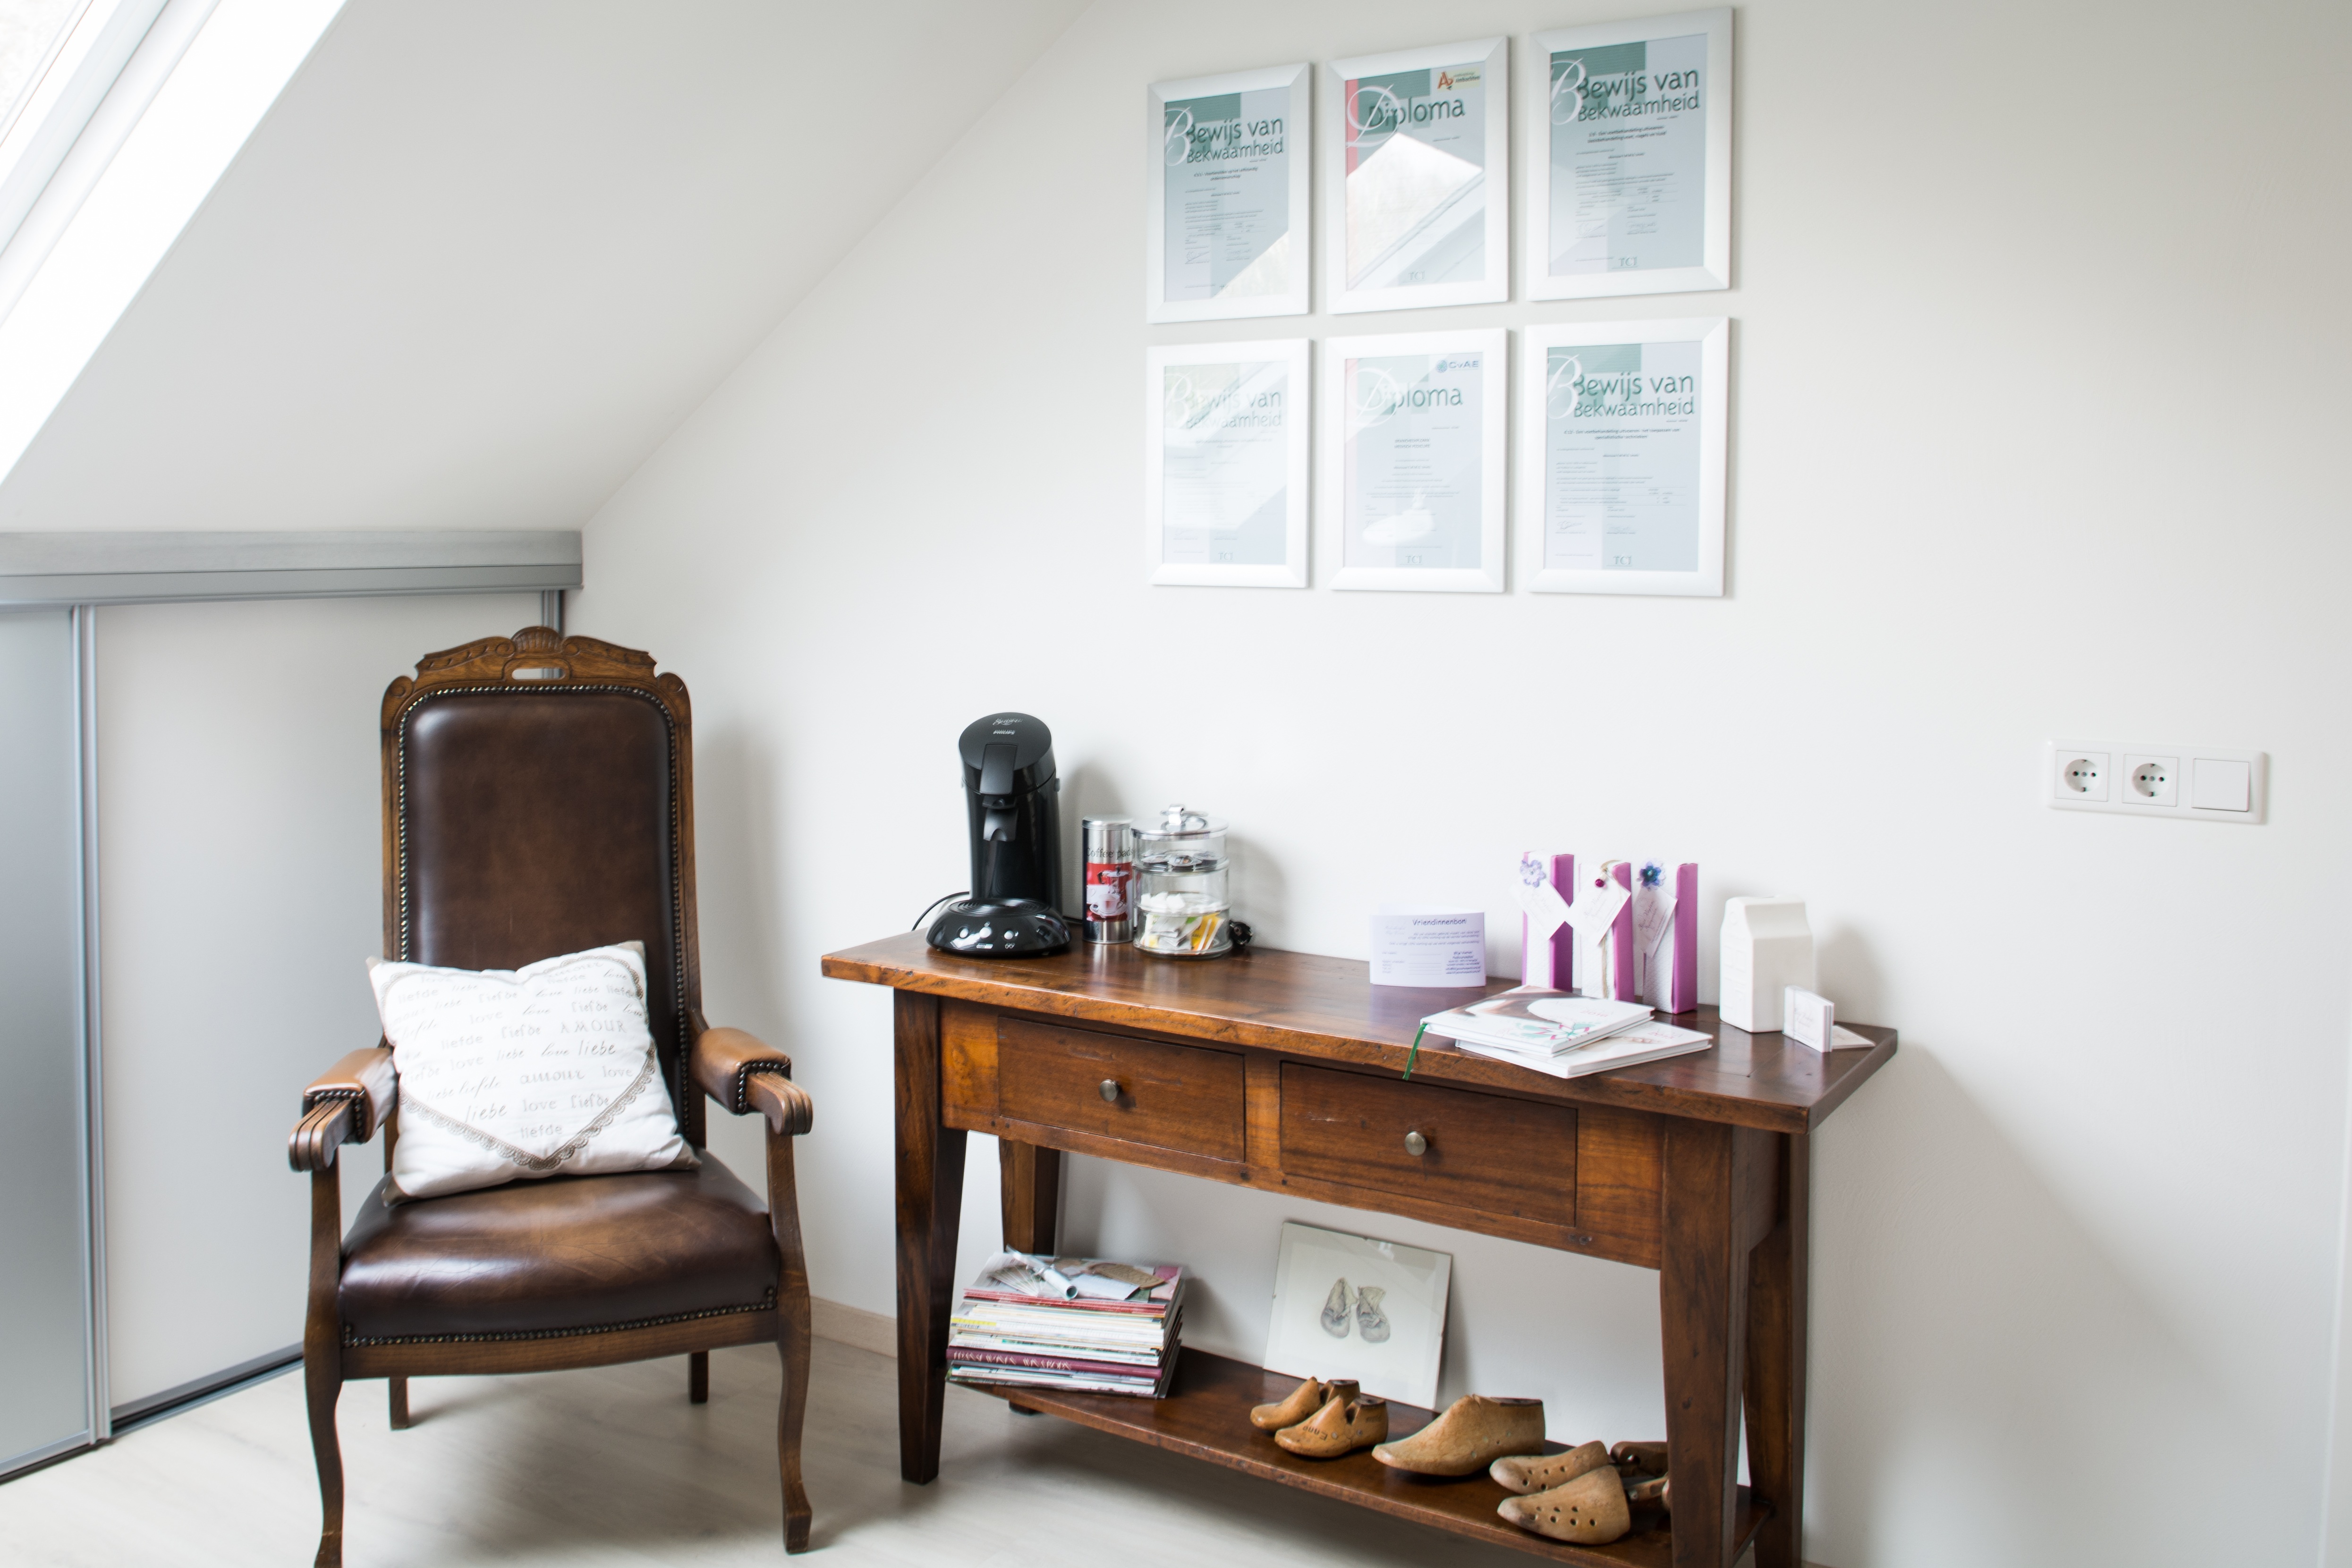
floor, home, cottage, office, property, shelf, living room, furniture, room, decor, interior design, design, beauty, nice, dining room, happy feet, pedicure salon